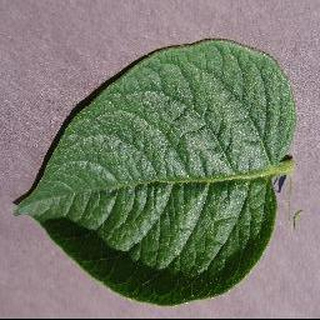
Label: healthy_potato